USCGC Sycamore (WLB-209)

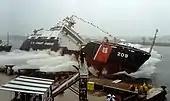
USCGC "Sycamore" being launched in July 2001.

USCGC "Sycamore" was built by the Marinette Marine Corporation at Marinette, Wisconsin, launched in July 2001 and commissioned in Cordova, Alaska on 2 July 2002. She has a length of , a beam of , and a draft of . "Sycamore" is propelled by two Caterpillar diesel engines rated at 3,100 horsepower, and has a top speed of 16 knots. She has a single controllable-pitch propeller, which along with bow and stern thrusters, allow the ship to be maneuvered to set buoys close offshore and in restricted waters. A dynamic global positioning system coupled with machinery plant controls and a chart display and information system allow station-keeping of the ship with an accuracy of within five meters of the planned position without human intervention. "Sycamore" is also equipped with an oil-skimming system known as the Spilled Oil Recovery System (SORS), which is used in her mission of maritime environmental protection. The cutter has a 2,875 square foot buoy deck area with a crane that is used for servicing large ocean buoys.